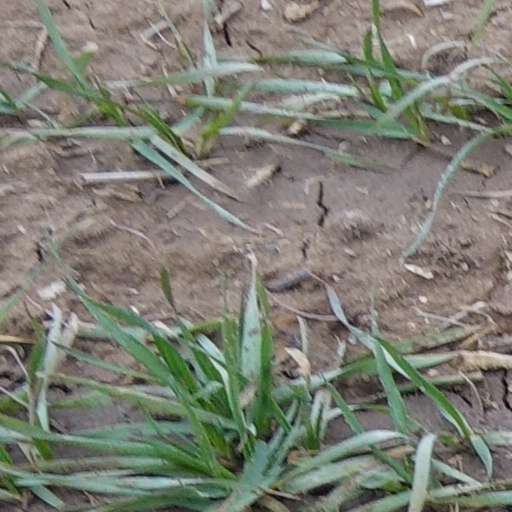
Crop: wheat